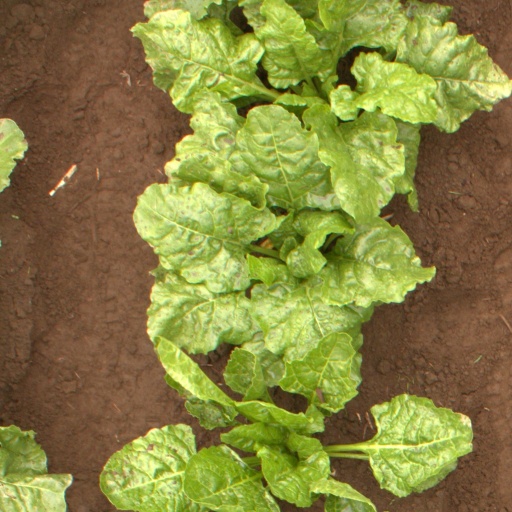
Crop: sugar beet